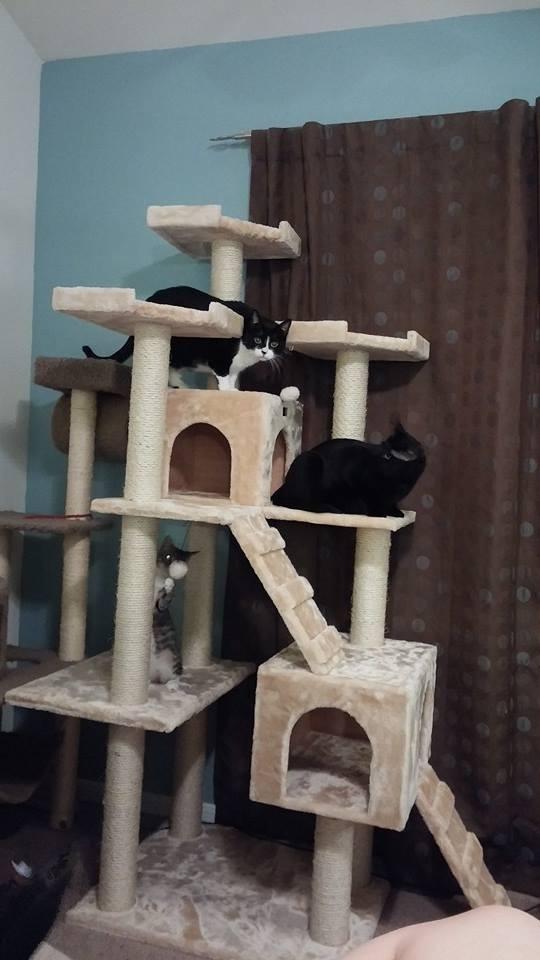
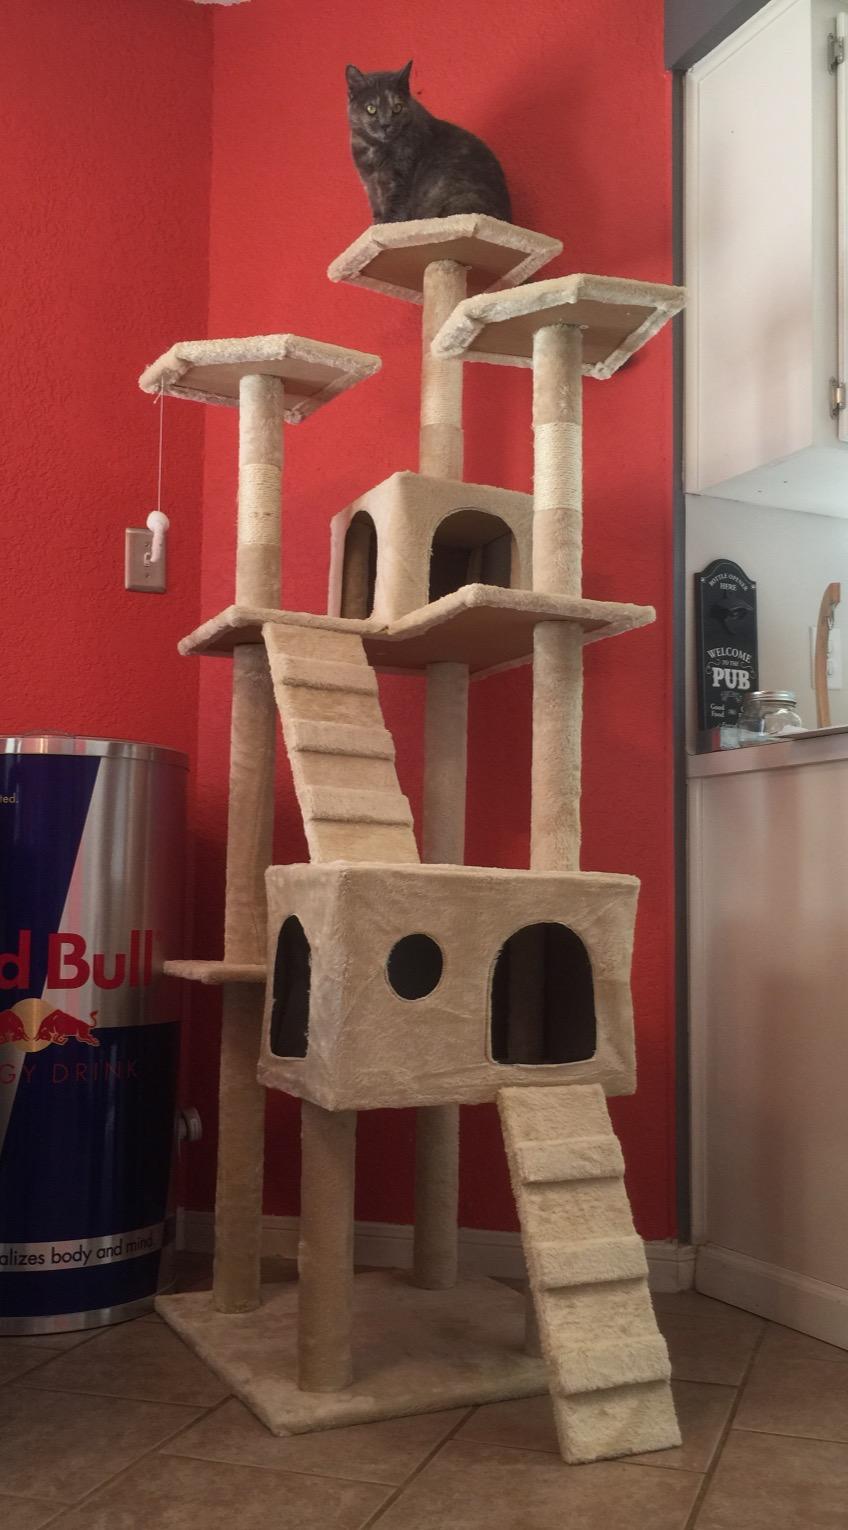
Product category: items_cat tree
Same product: no